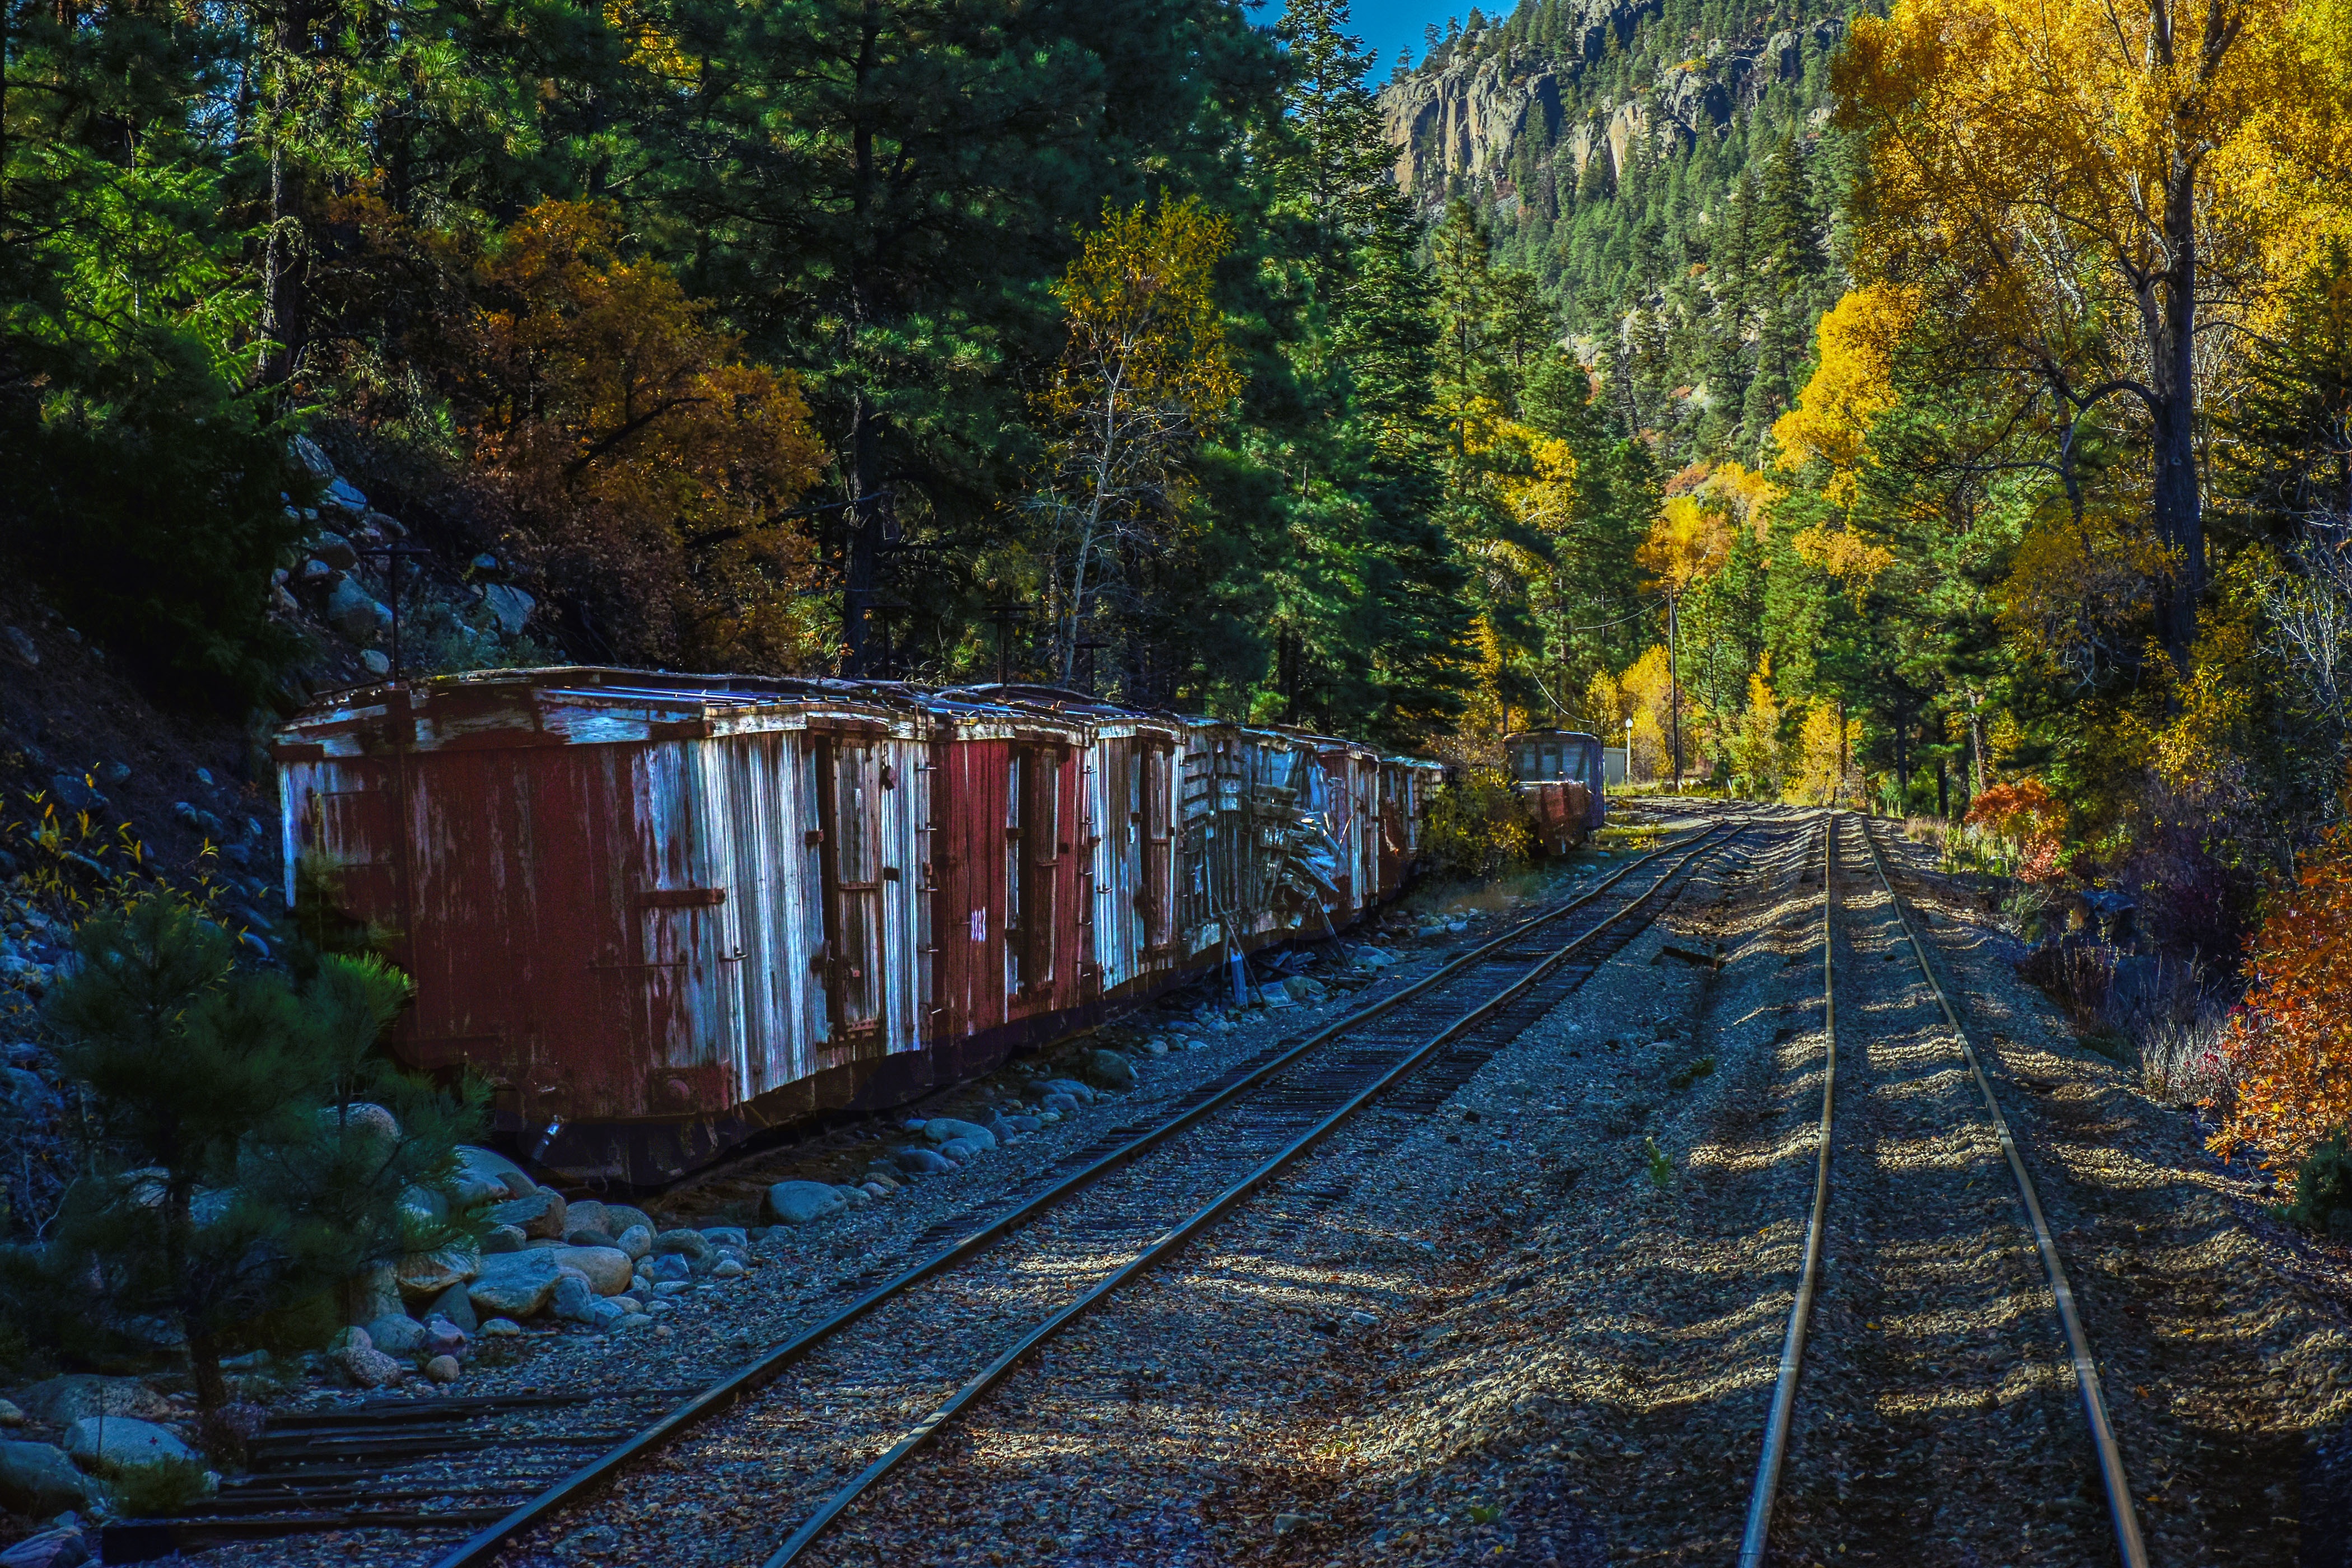
tree, forest, track, railroad, train, transport, vehicle, scenic, autumn, season, rail transport, narrow guage, rolling stock